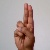
The image shows a hand gesture representing the letter 'U' in Indian Sign Language.